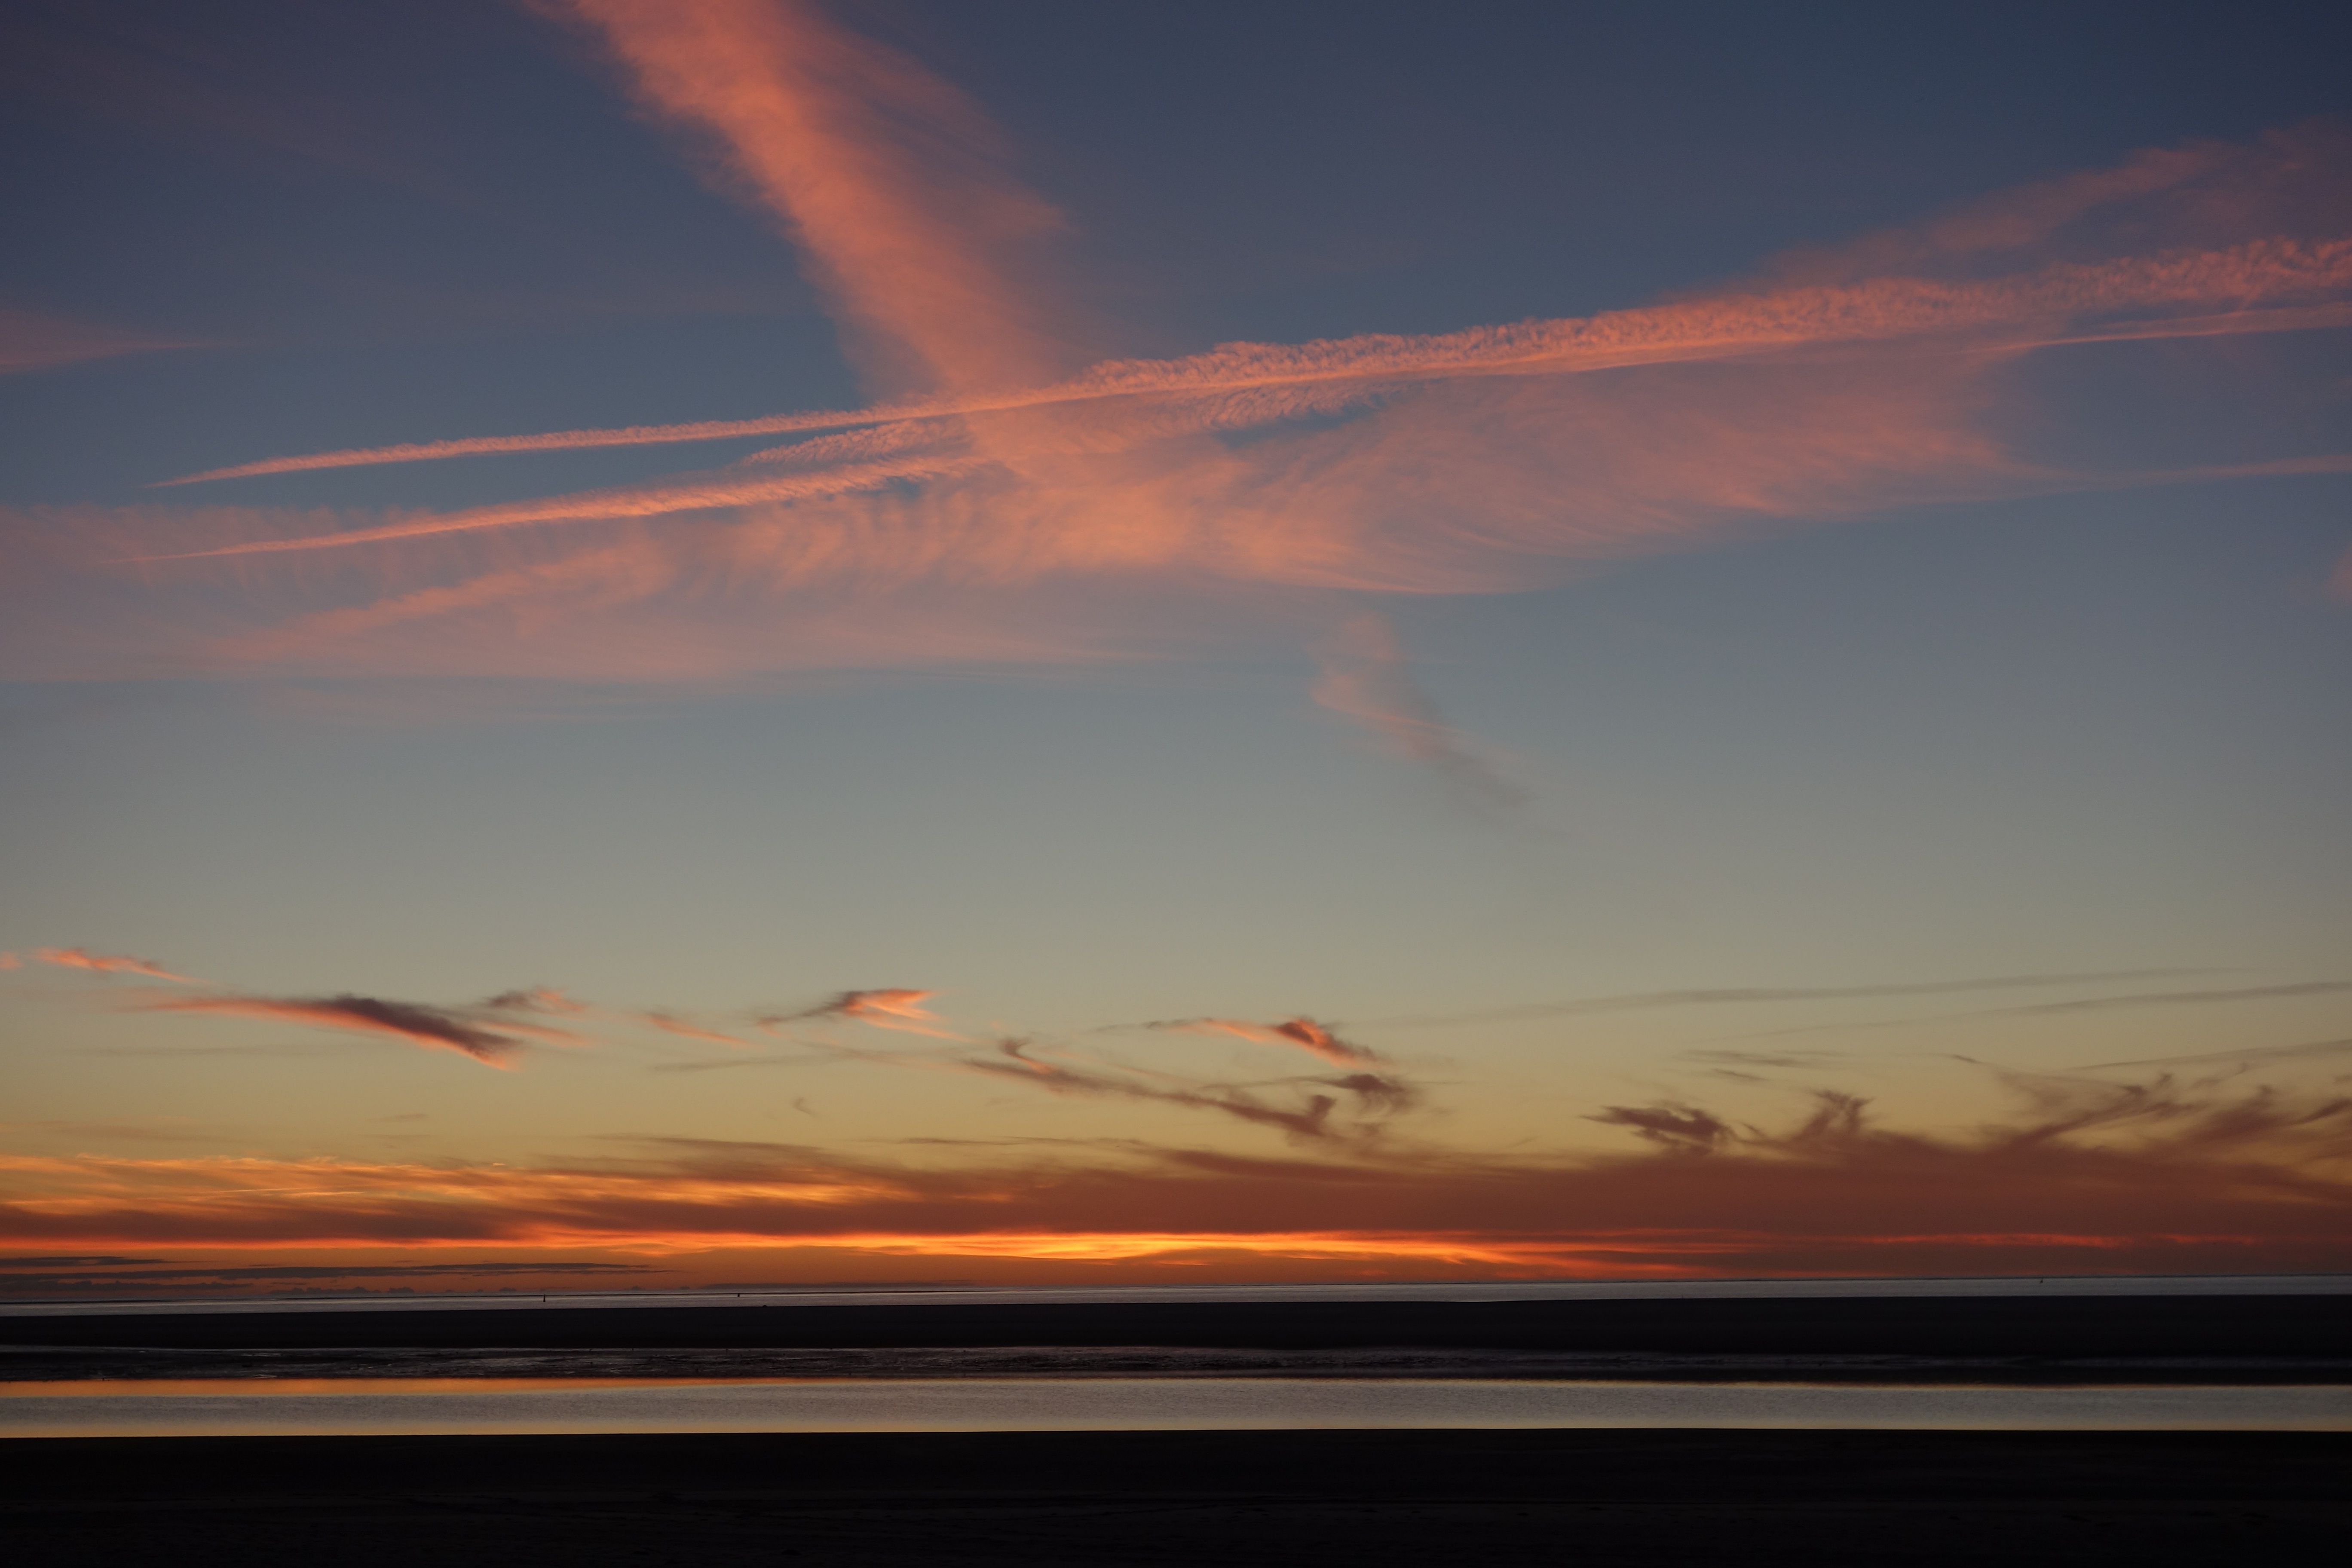
beach, sea, coast, nature, ocean, horizon, cloud, sky, sun, sunrise, sunset, sunlight, morning, purple, dawn, atmosphere, dusk, evening, romantic, blue, pink, clouds, beautiful, abendstimmung, afterglow, evening sky, meteorological phenomenon